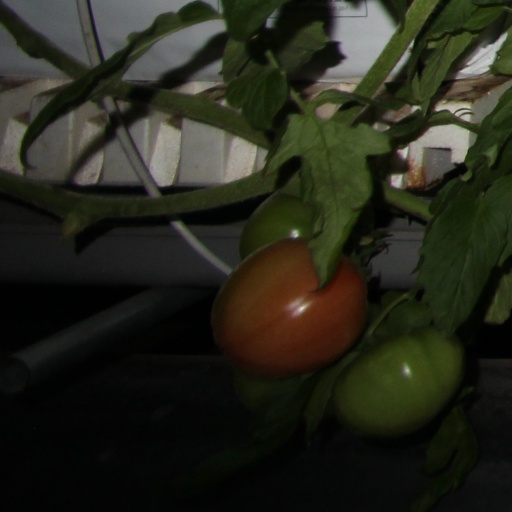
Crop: tomato